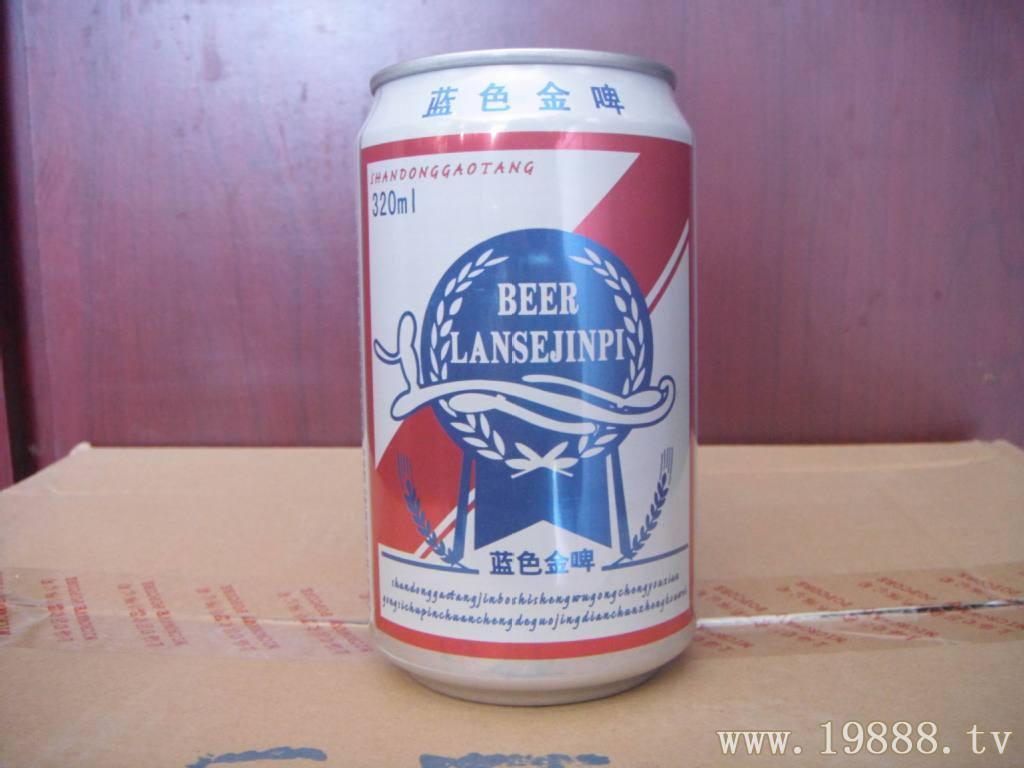
Label: metal